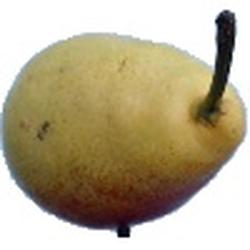
Label: Pear